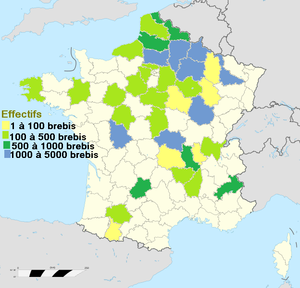
Répartition départementale des brebis Ile de France soumises au contrôle des performances en 2009. Données de l'Institut de l'Élevage-Département de génétique publiées en 2010
On dénombre une soixantaine de races ovines en France dont certaines sont aujourd'hui des races dites de conservatoire et beaucoup classées par le Bureau des ressources génétiques dans la liste des races en danger.
L'Île-de-France est une race ovine sélectionnée à partir de 1840, près de Paris, à partir de croisements entre des brebis de race mérinos de Rambouillet et de béliers importés d'Angleterre de race Dishley qui s'est répandue ensuite dans les élevages annexés aux exploitations agricoles du bassin parisien.